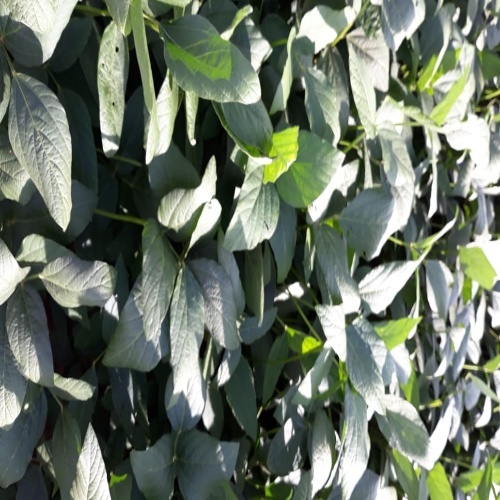
Label: Diabrotica_speciosa